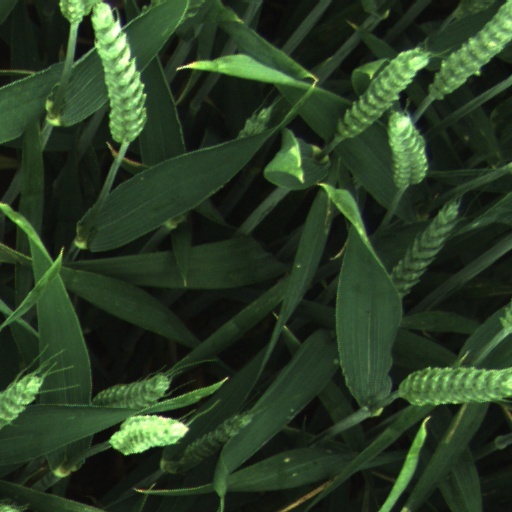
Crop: wheat